Hans Heinrich Brüning

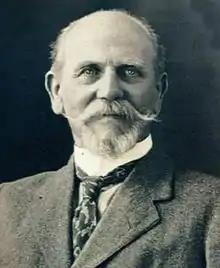
Hans Heinrich Brüning

Hans Heinrich (Enrique) Brüning (Aug. 20, 1848, Hoffeld - July 2, 1928, Bordesholm) was a German-born Peruvian ethnologist and collector of antiquities.